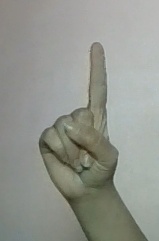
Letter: bb